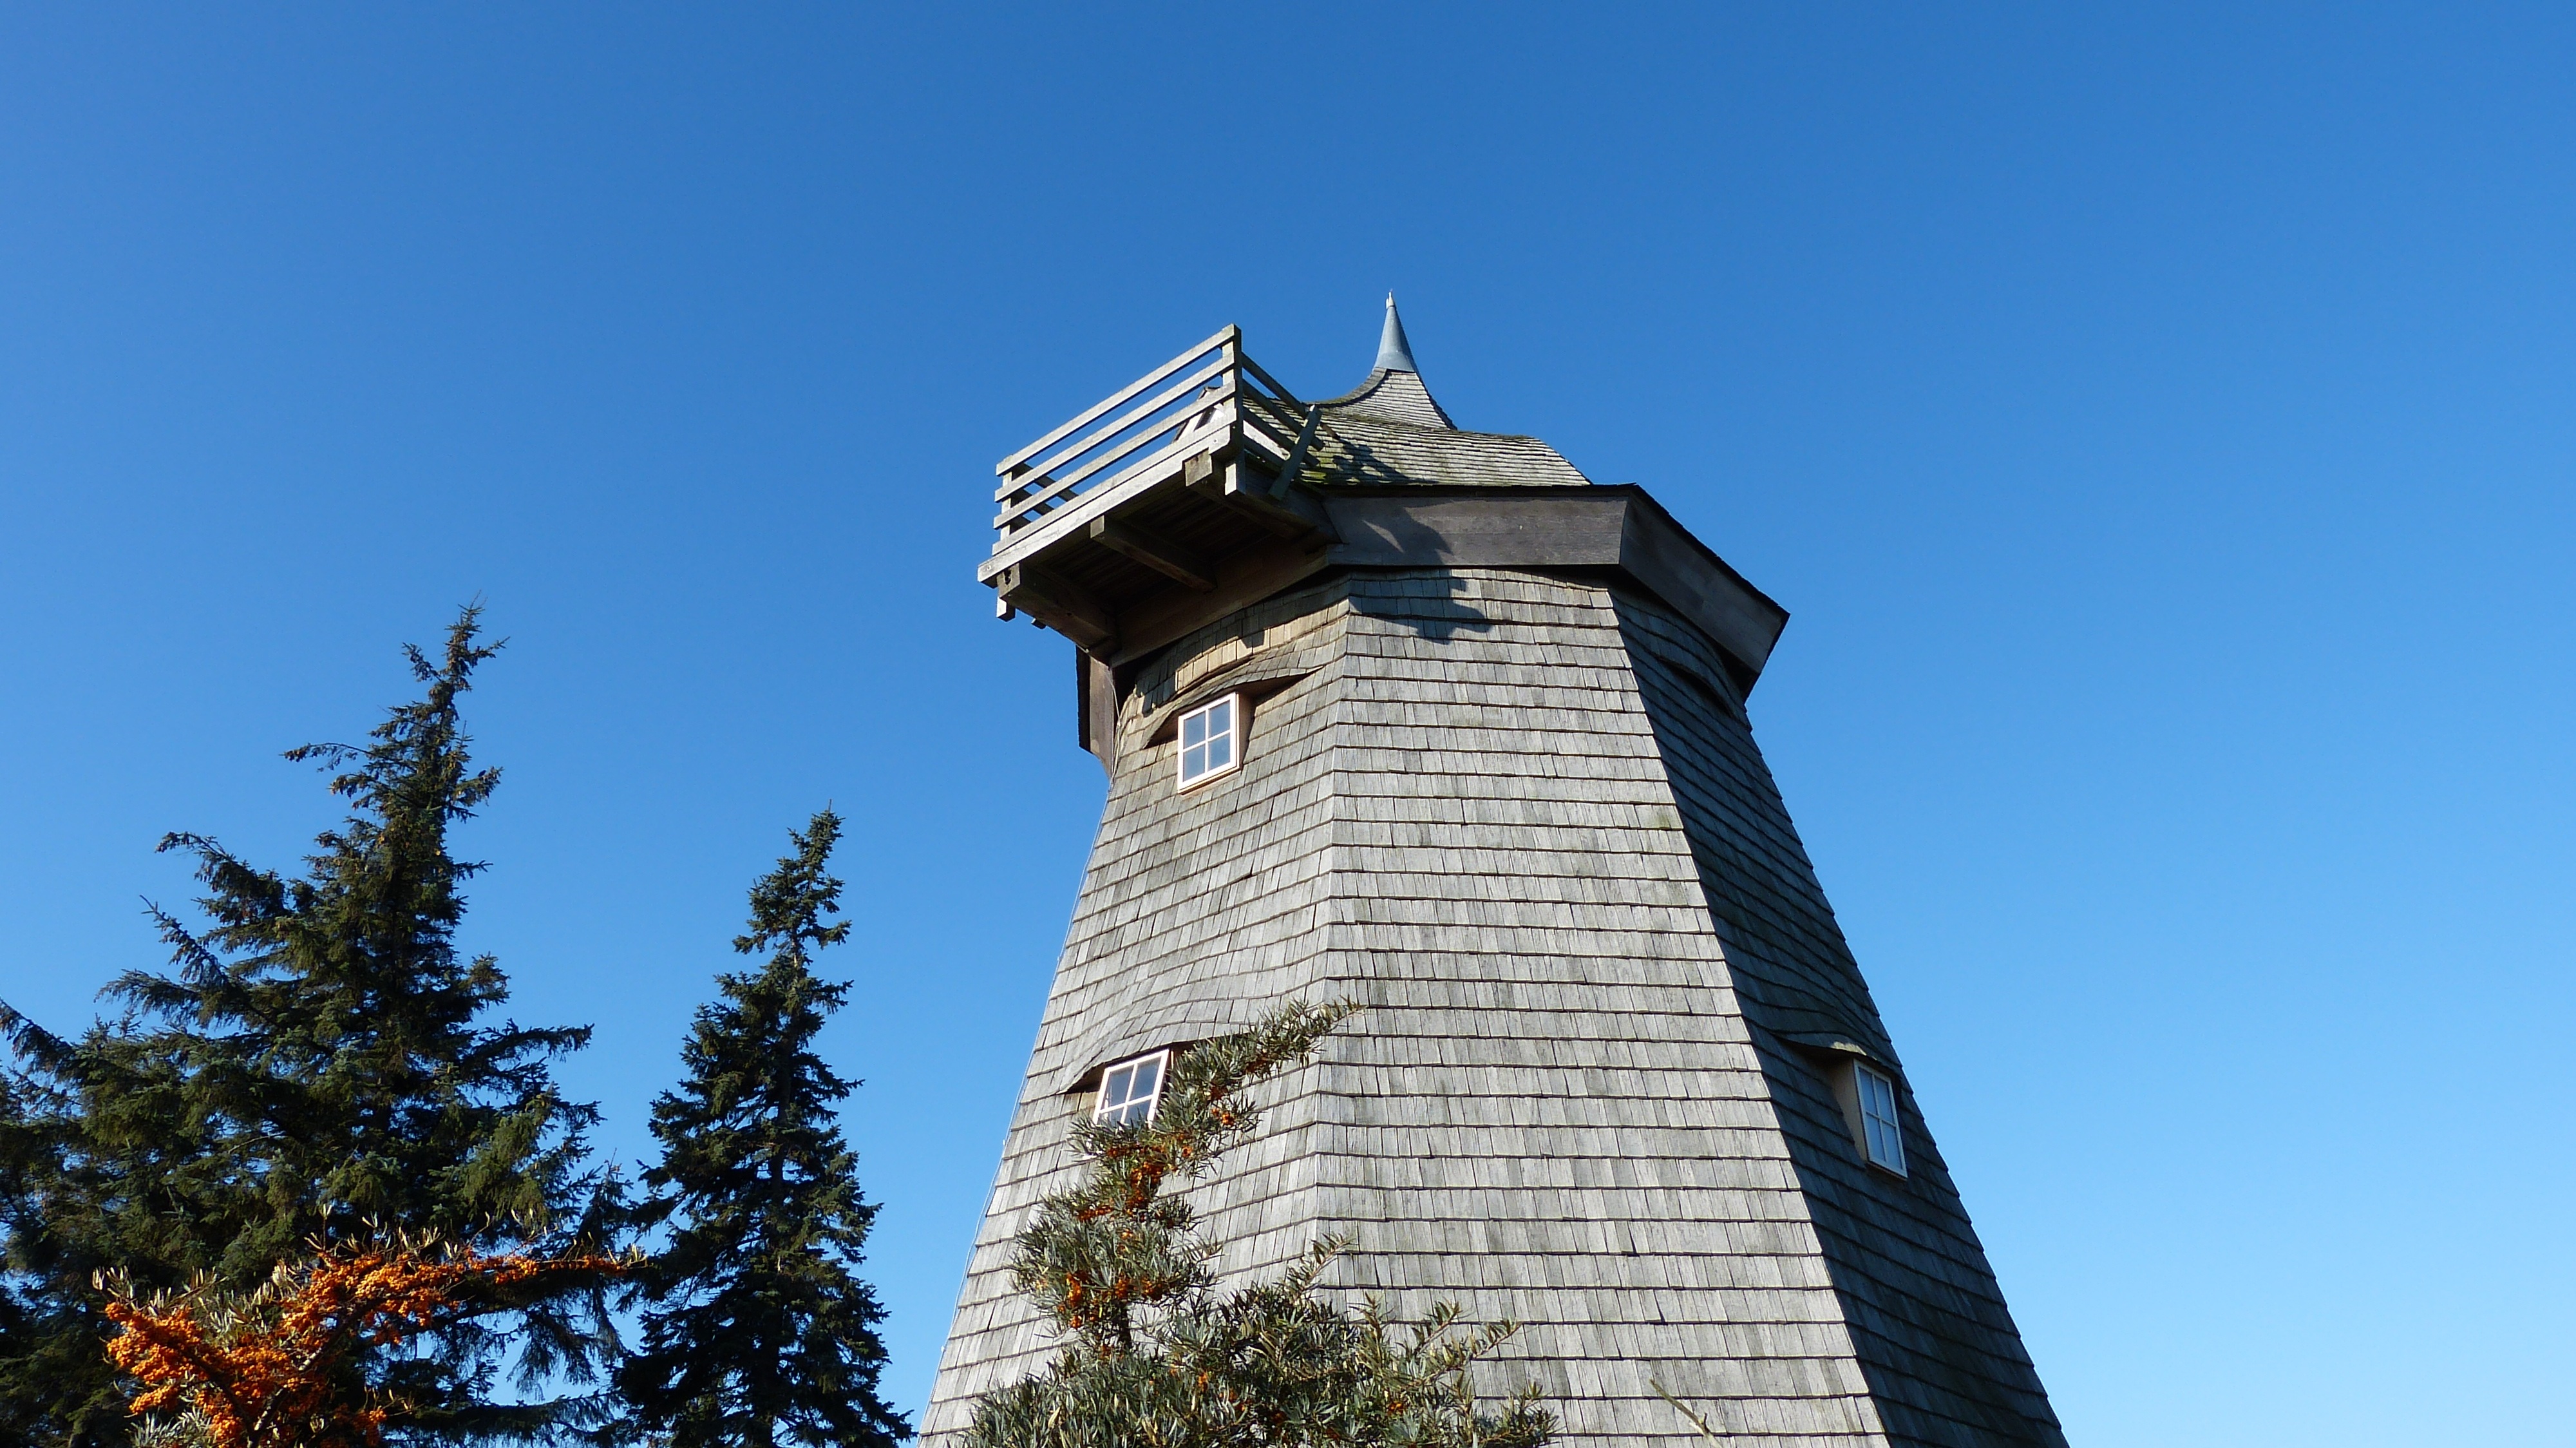
sky, building, tower, romantic, castle, landmark, bell tower, mill, steeple, historically, old mill, hiddensee